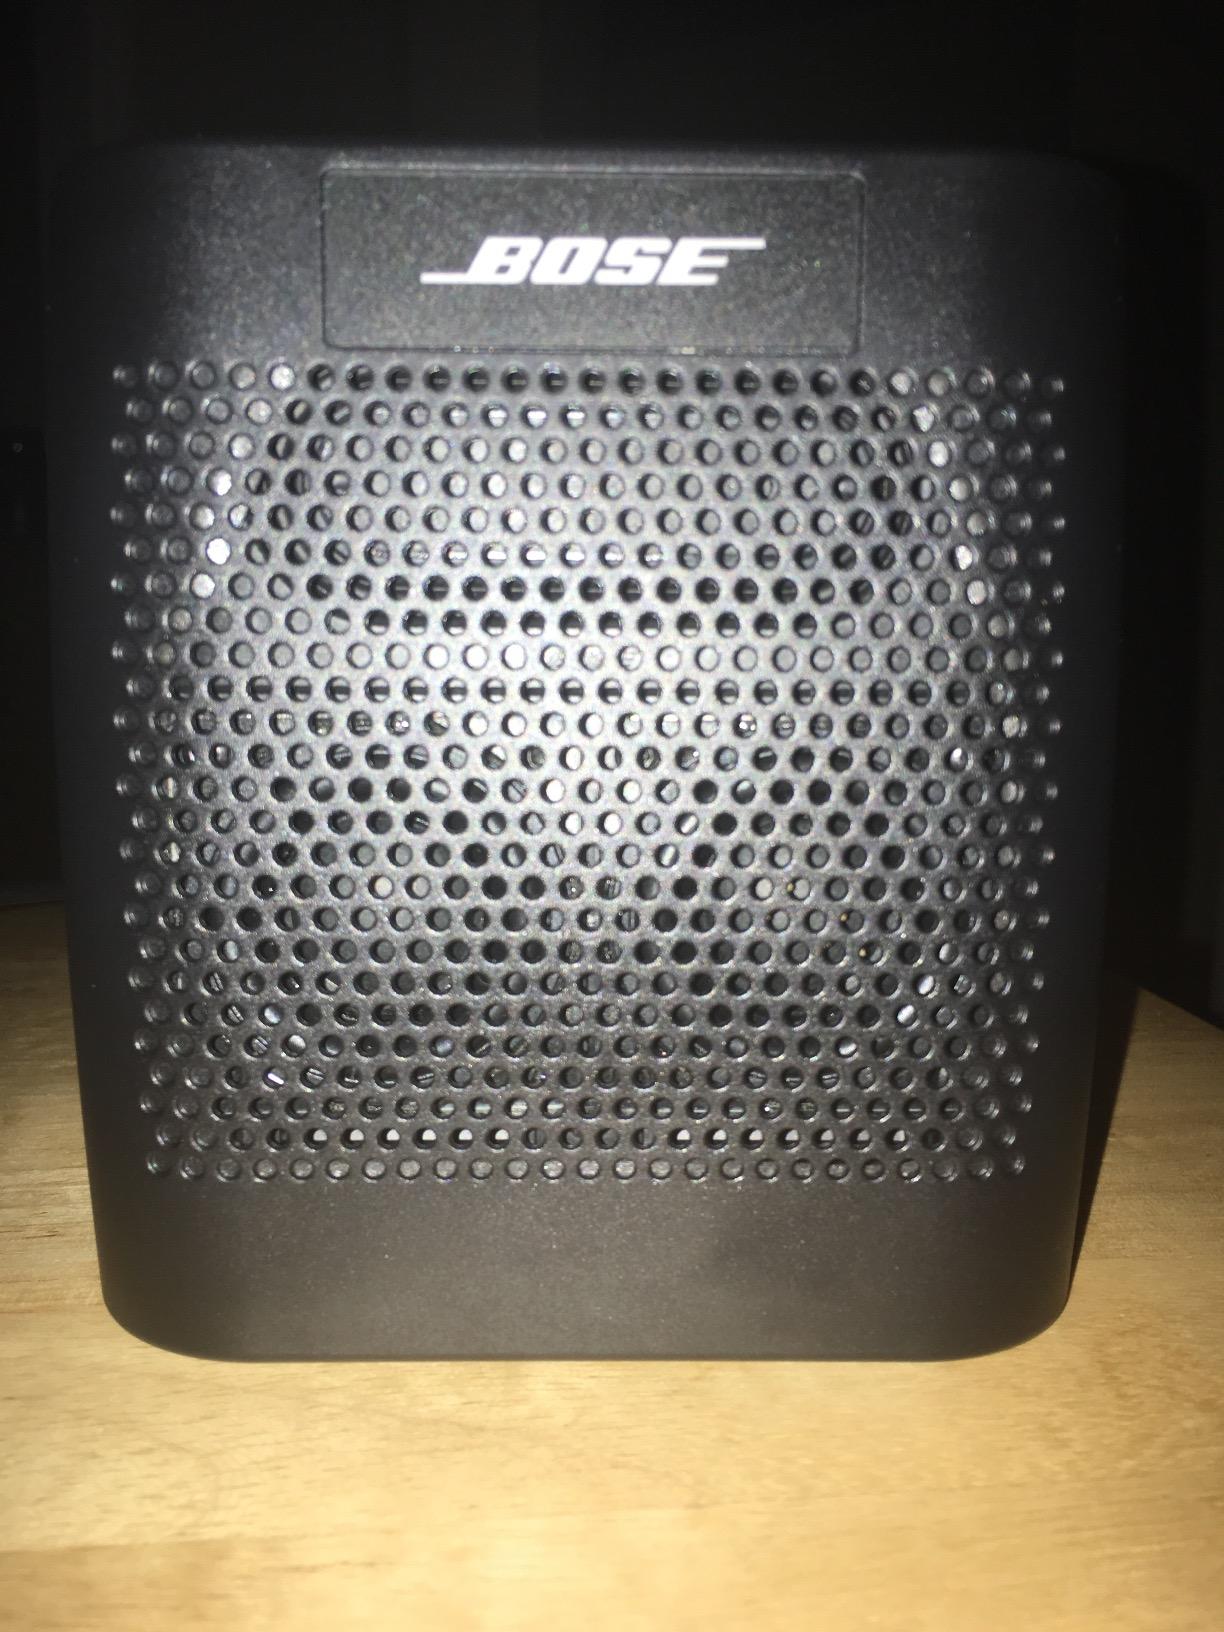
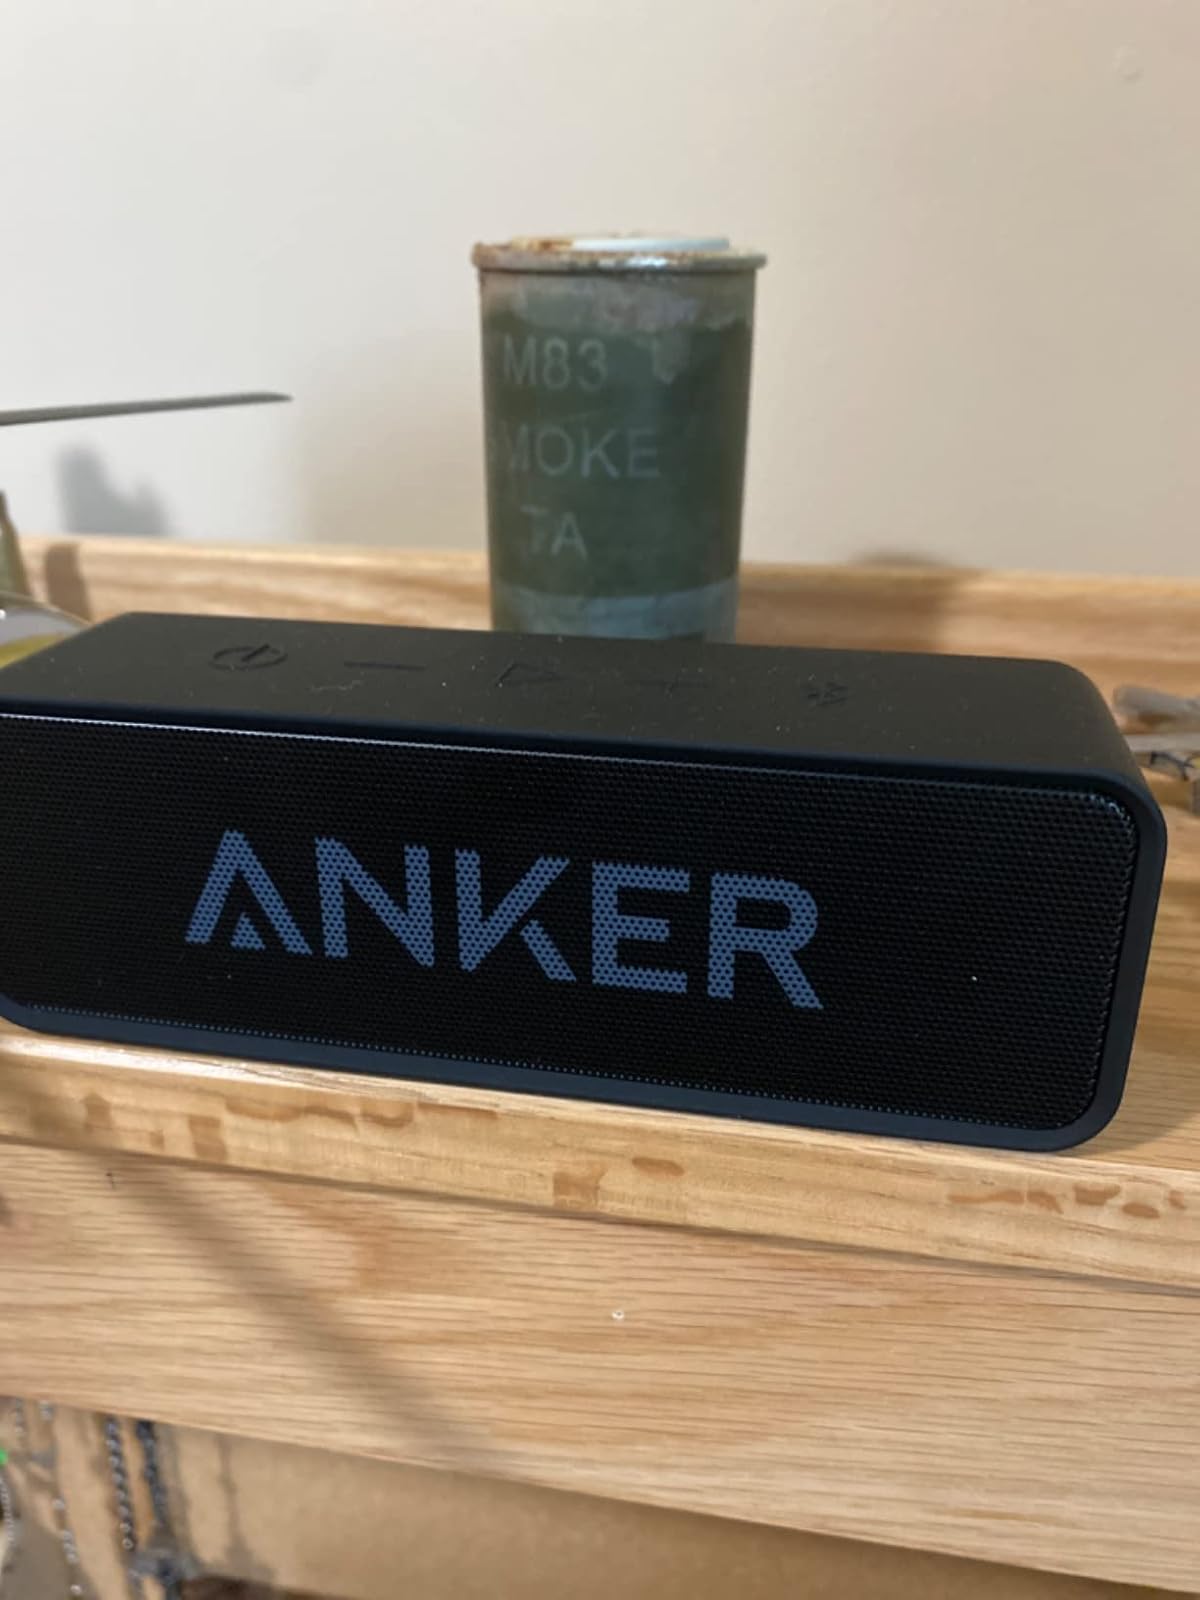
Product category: speaker
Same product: no